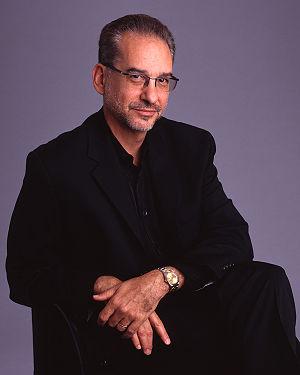
Randy E. Barnett, né le 5 février 1952, est professeur de droit à l'université de Boston. Il enseigne le cyberdroit, les contrats, le droit constitutionnel, le droit pénal, la preuve, l'agence et l'association, la jurisprudence, et les actes délictuels. Il est également libertarien et chercheur au Cato Institute.